Drvar uprising

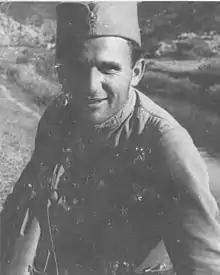
Mane Rokvić

To suppress the uprising, Croatian authorities sent eight battalions and several artillery batteries to Drvar. Both Italian and German intelligence reports concluded that the Drvar uprising had "Communist and Serbian" character and that the main reason for uprising was the Ustaša terror of the Serbian population. The units engaged by Croatian authorities were unable to suppress the uprising. Italy used the uprising to try to expand the territory of NDH under Italian control deeper into Western Bosnia. As the uprising spread from Drvar to other parts of Western Bosnia, the Serb rebels in Banja Luka, Jajce, Prijedor, Livno, Dubica and Sisak were actually supported by Italy, both in politics and in arms. On 26 August 1941, NDH and Italy agreed that the Second Italian Army would occupy and pacify rebels in the second and third zone. Thus, Italy supported Serbian rebels to create an opening to establish its influence beyond the zones they occupied per formal agreements.